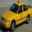
Label: automobile